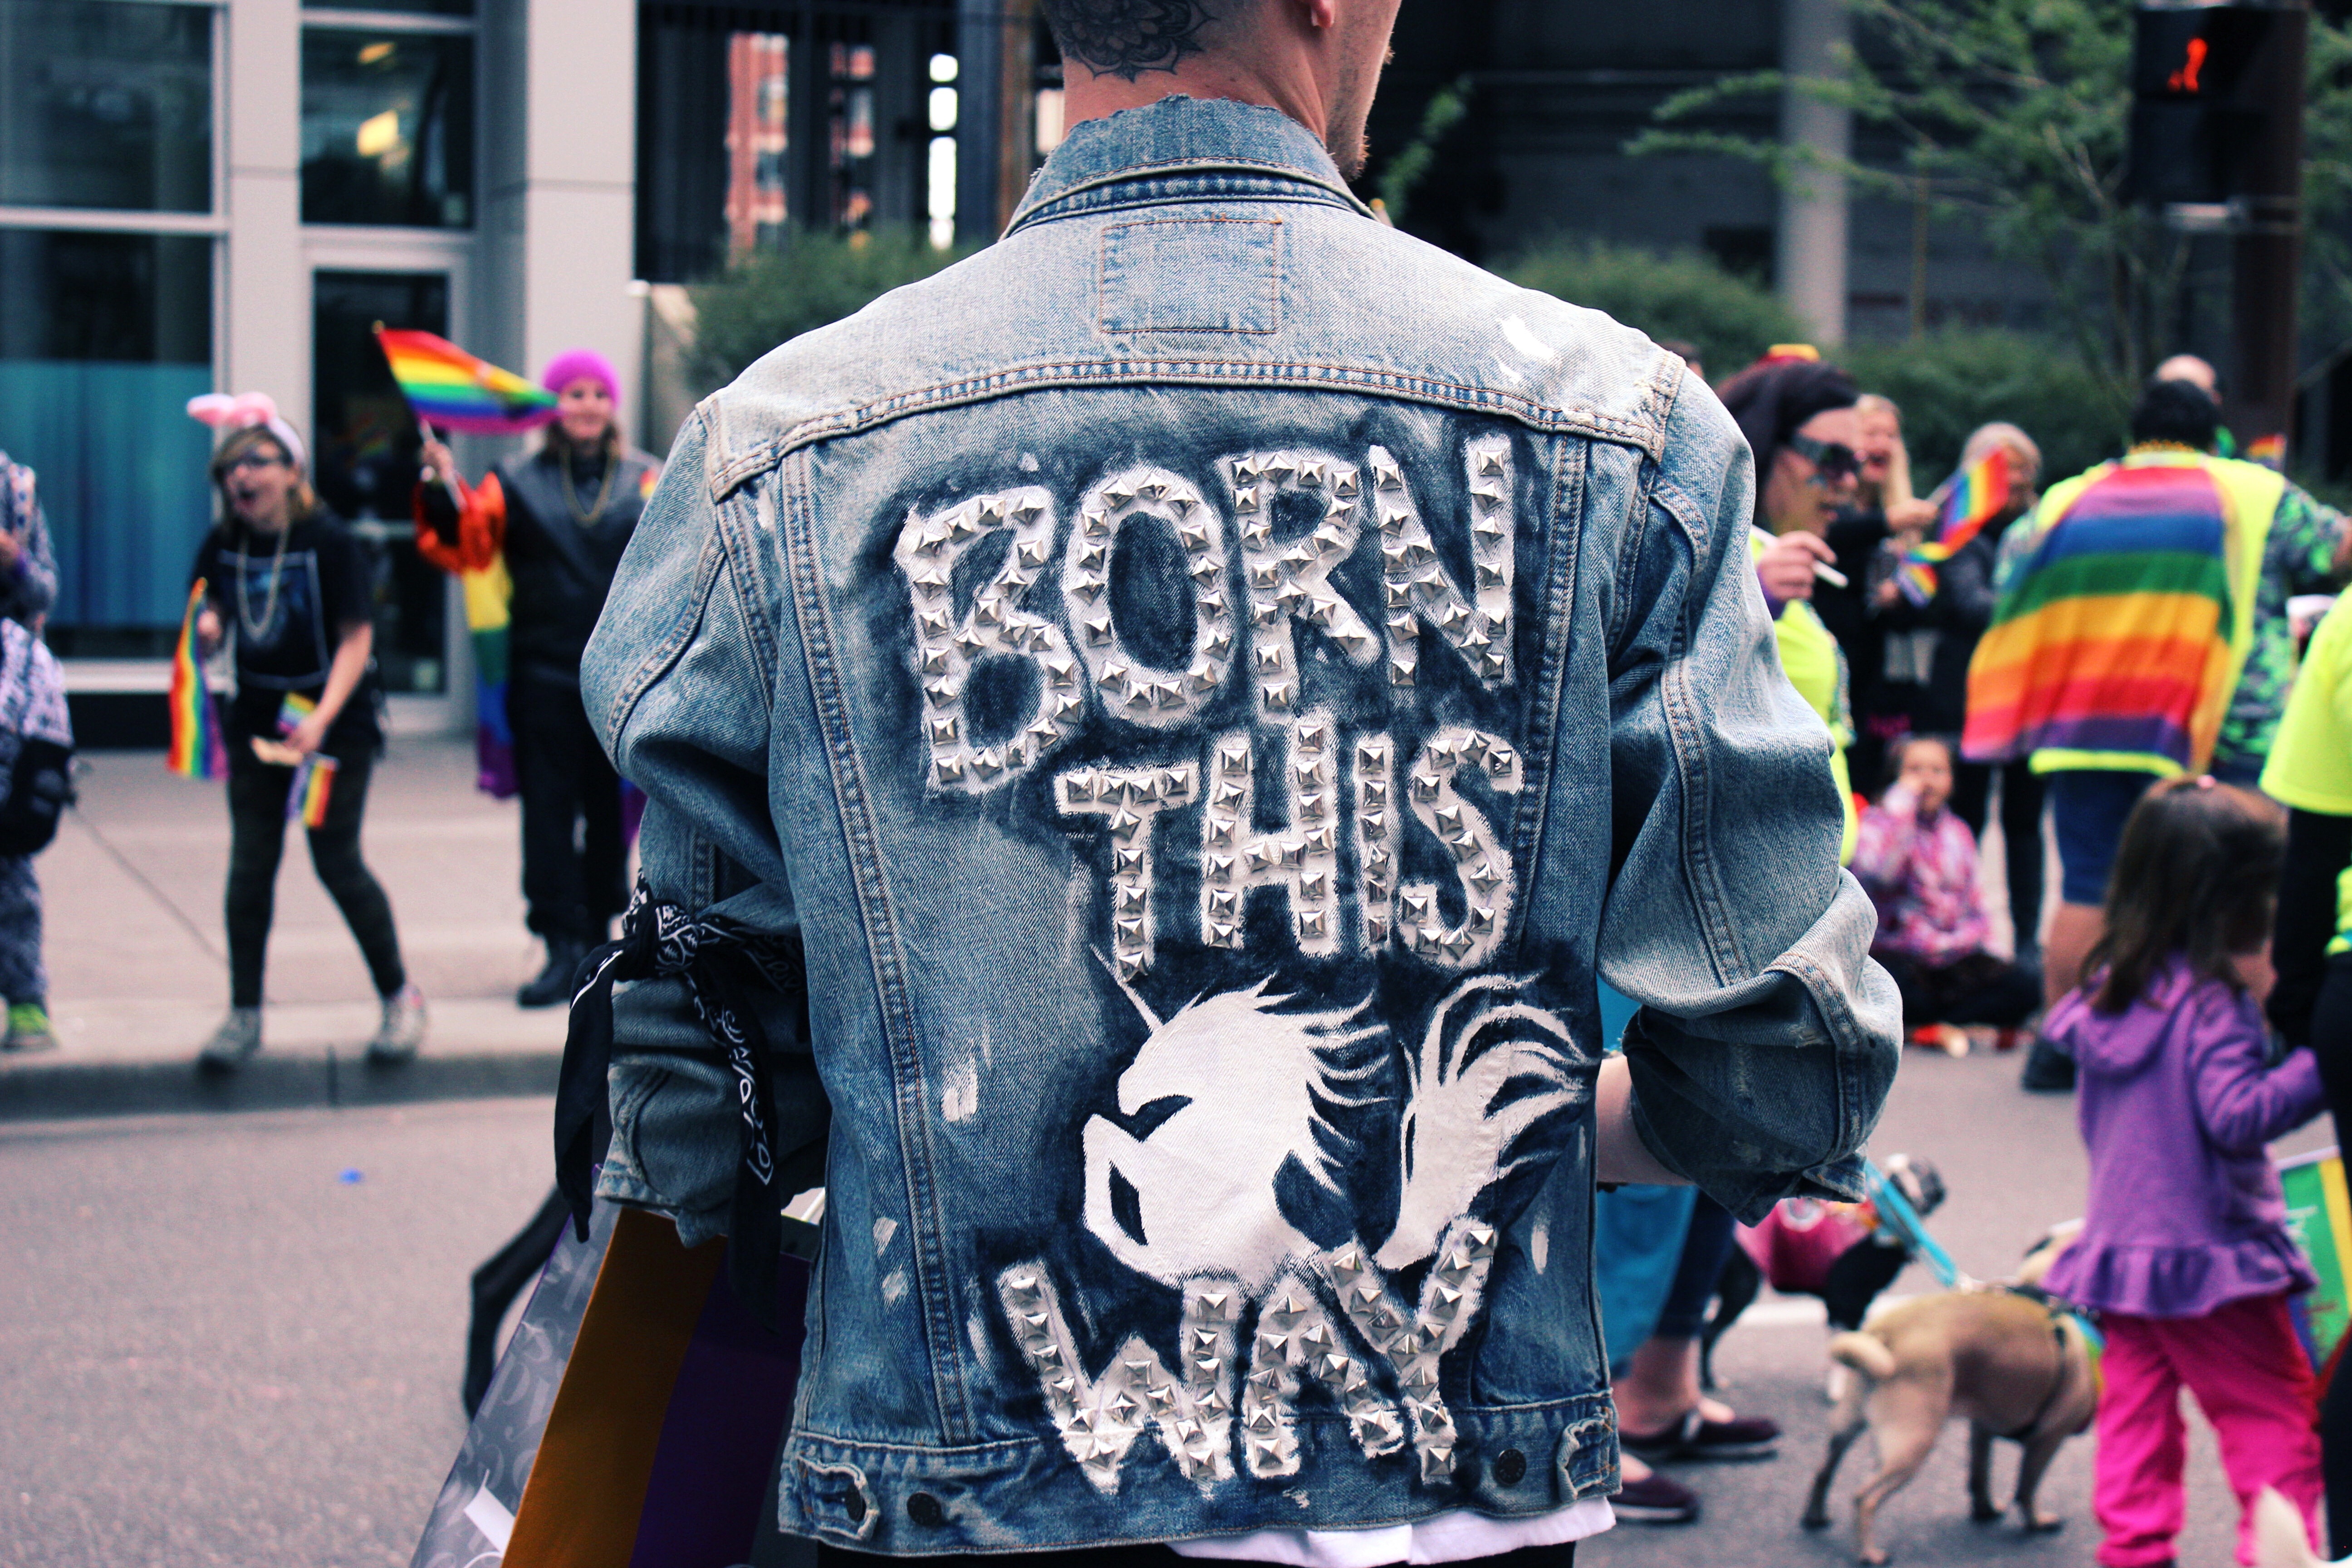
man, pedestrian, people, road, street, crowd, tattoo, jacket, parade, festival, demonstration, protest, unicorn, pride